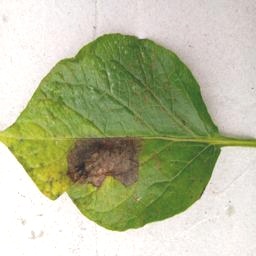
Etiqueta: Late Blight